Buckland Hill Reservoir

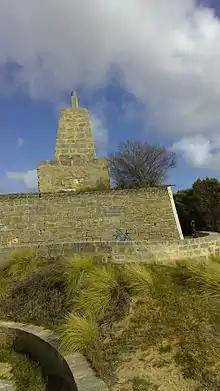
The Buckland Hill obelisk

The hill was originally of a much greater height but was quarried for limestone for the nearby Mount Lyell Mining and Railway Company superphosphate works, which operated from . In 1941, the reservoir shared the hill with the Australian Army's Leighton Battery. The area around the reservoir is a popular parking place.